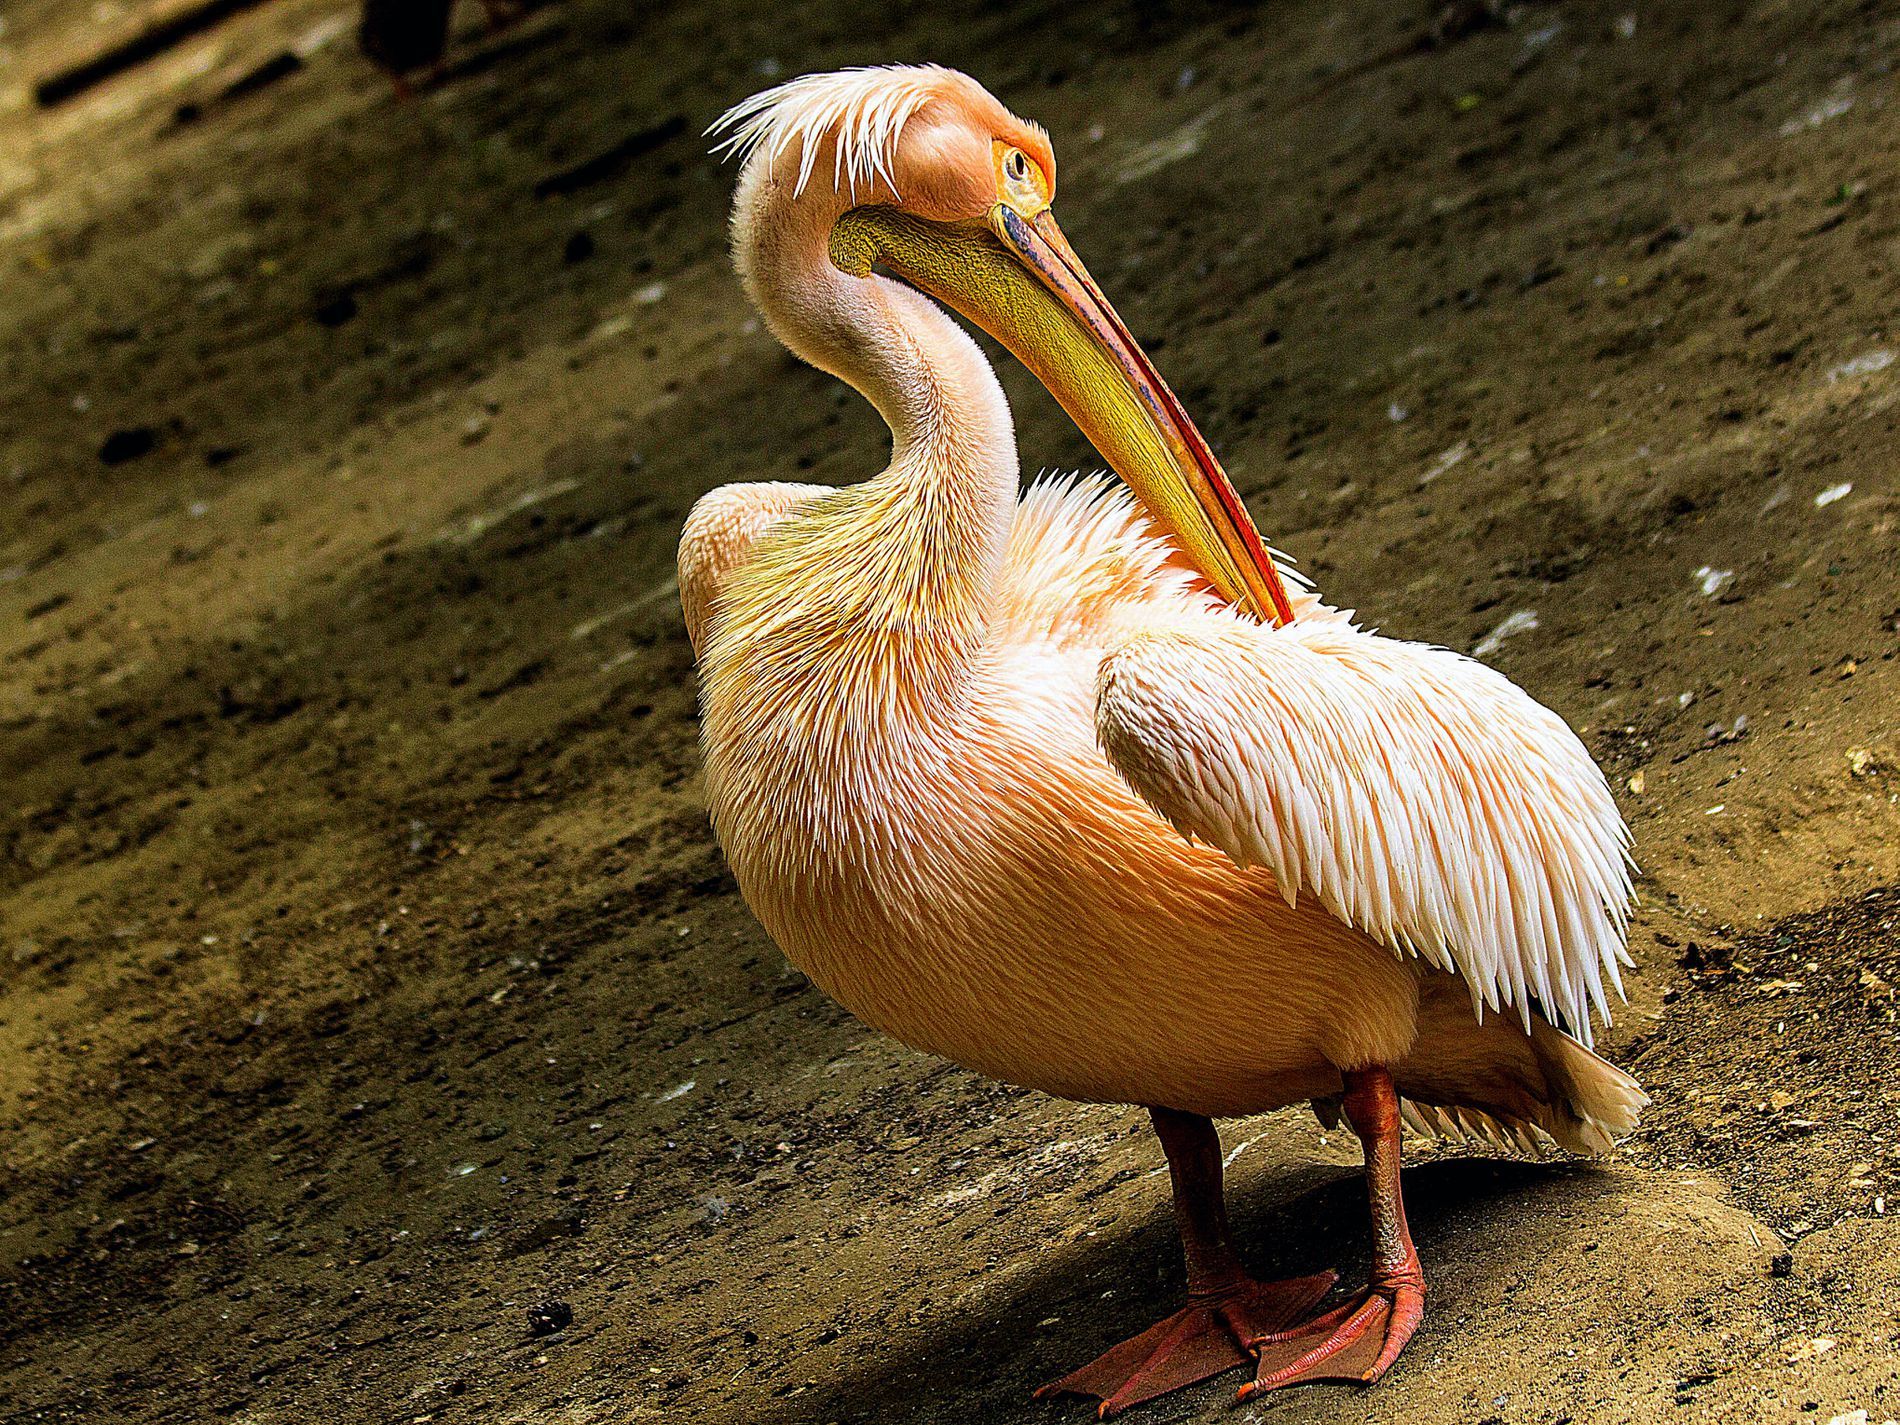
pelican
The image is a pelican standing on dirt ground. The pelican has a mix of white and pinkish feathers. Its yellow beak is angled towards its body as if preening.
The scene is a close up, eye level shot of a pelican standing on a rough, earthy surface, The color palette is warm, photo style is wildlife photography.
Labels: Animal, Bird, Waterfowl, Beak, Pelican, dirt ground
Camera: Canon Canon EOS 60D
Lens: EF70-300mm f/4-5.6 IS USM, Canon EF 70-300mm f/4-5.6 IS USM
Aperture: F5
Exposure: 1/160 sec
ISO: 100
Focal length: 70.0 mm